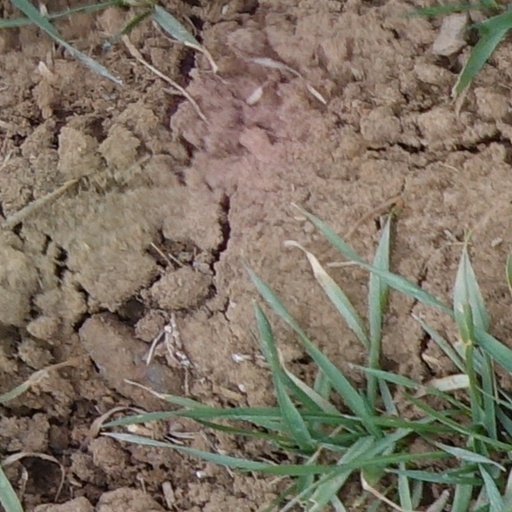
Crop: wheat